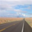
Label: road